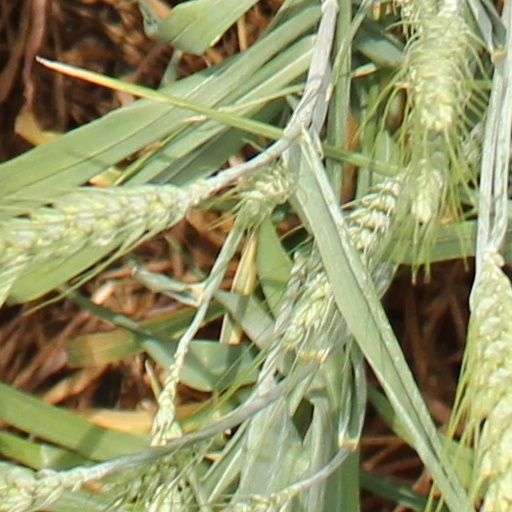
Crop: wheat